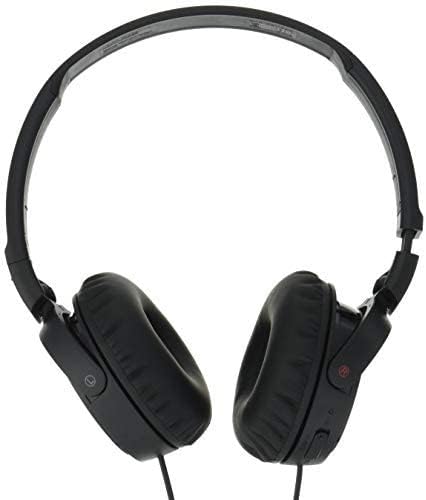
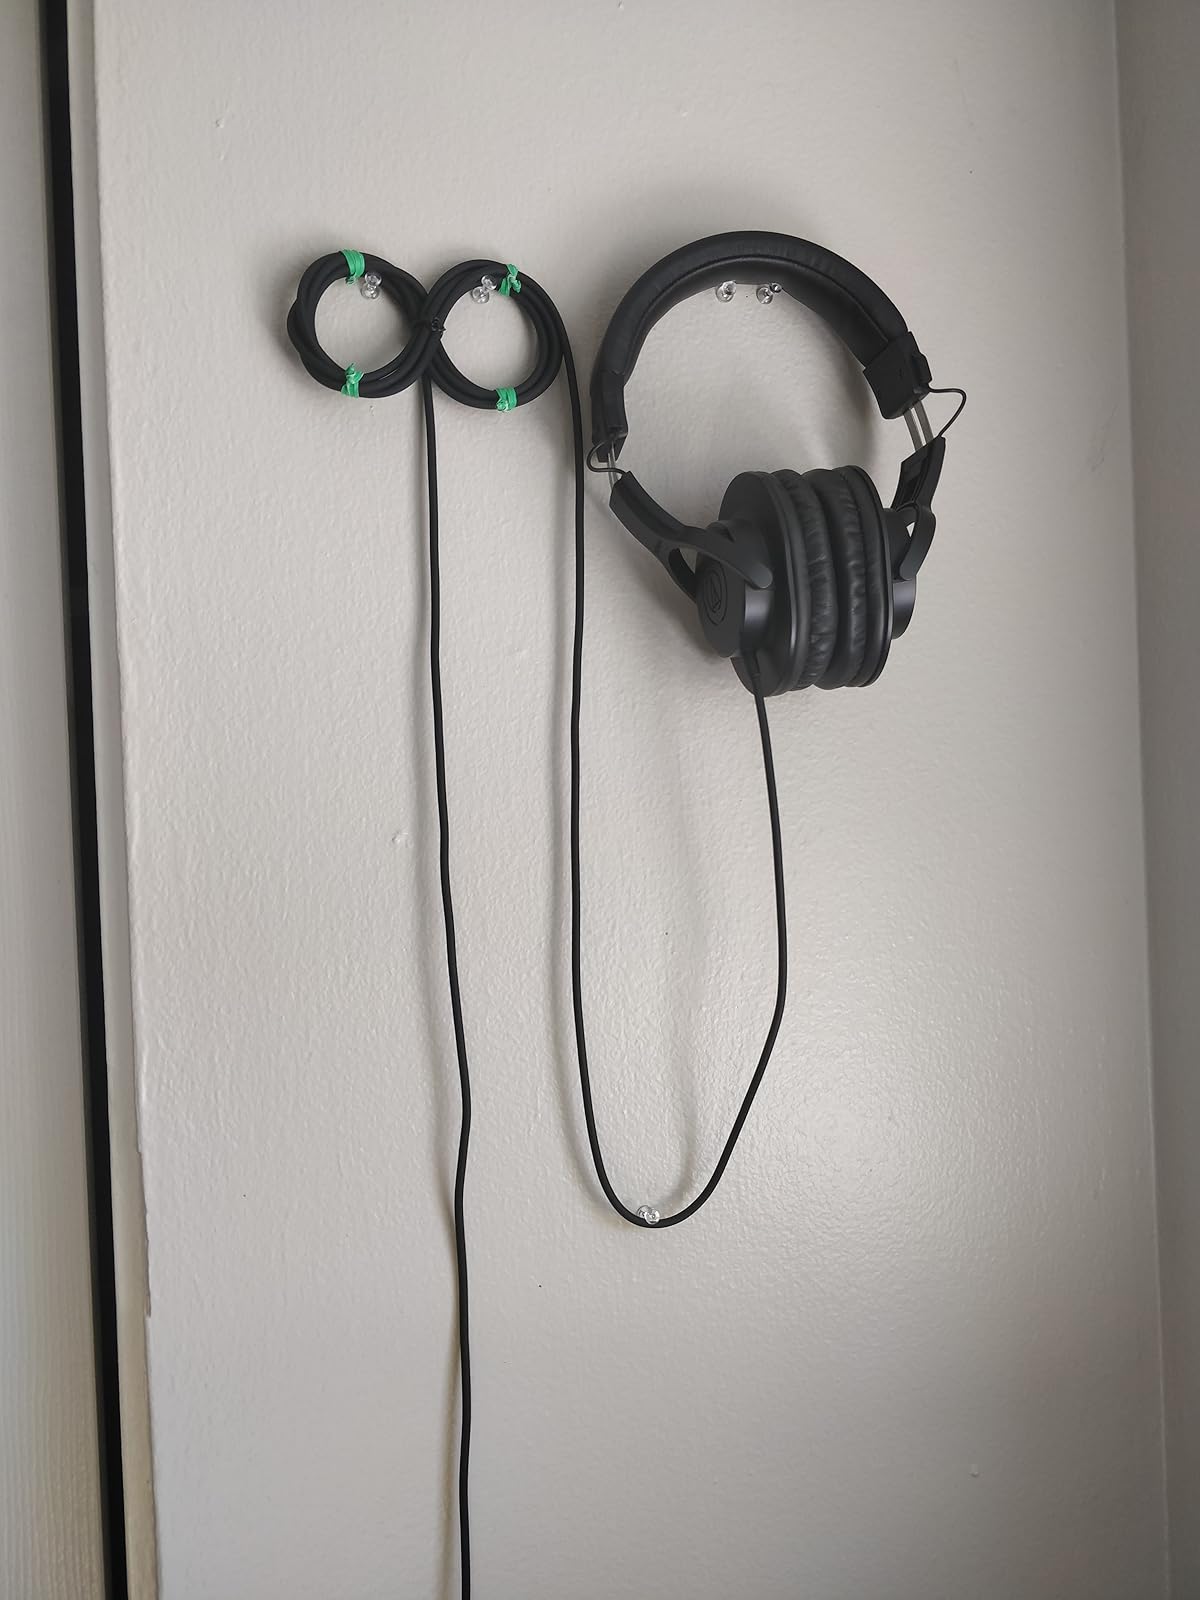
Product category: headphones
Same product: no